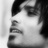
Emotion: neutral